George Evan Howell

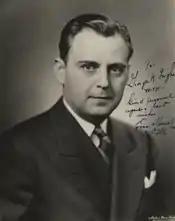

George Evan Howell (September 21, 1905 – January 18, 1980) was a United States representative from Illinois and judge of the United States Court of Claims.